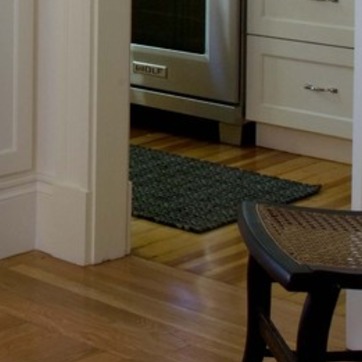
Material: carpet